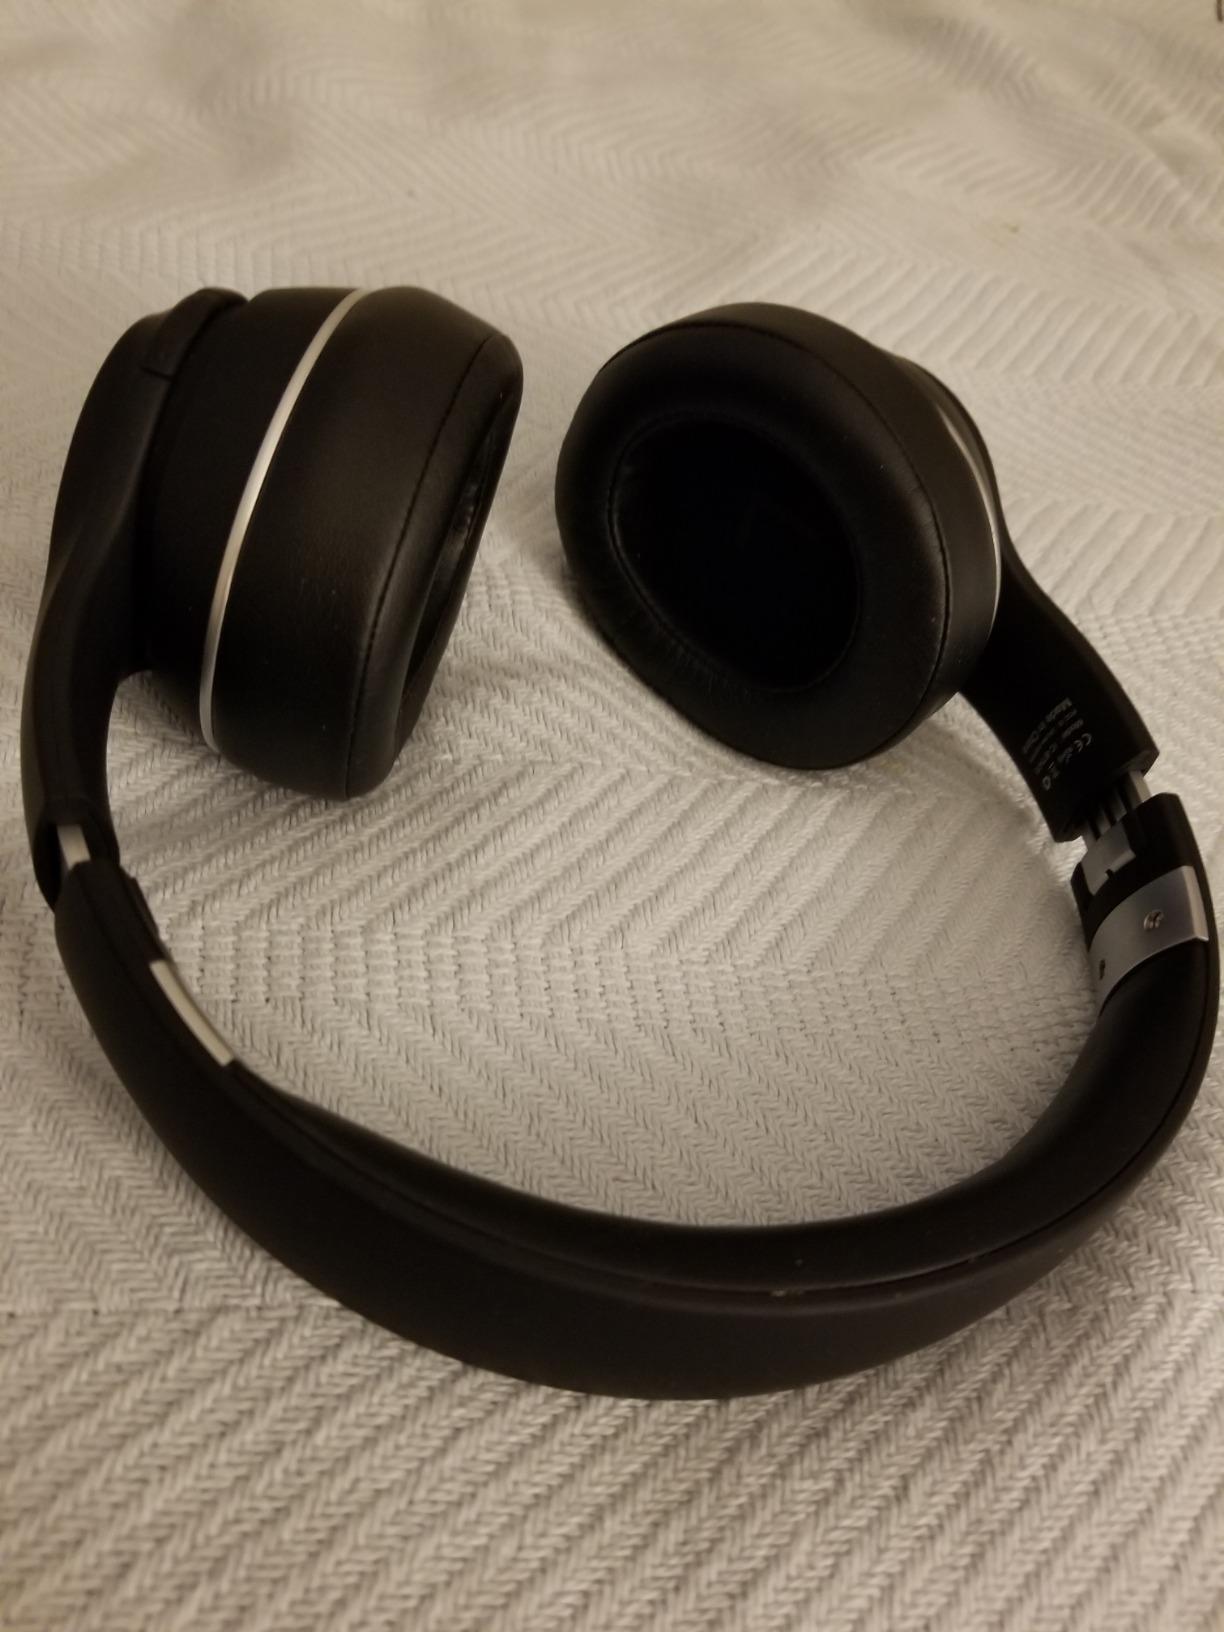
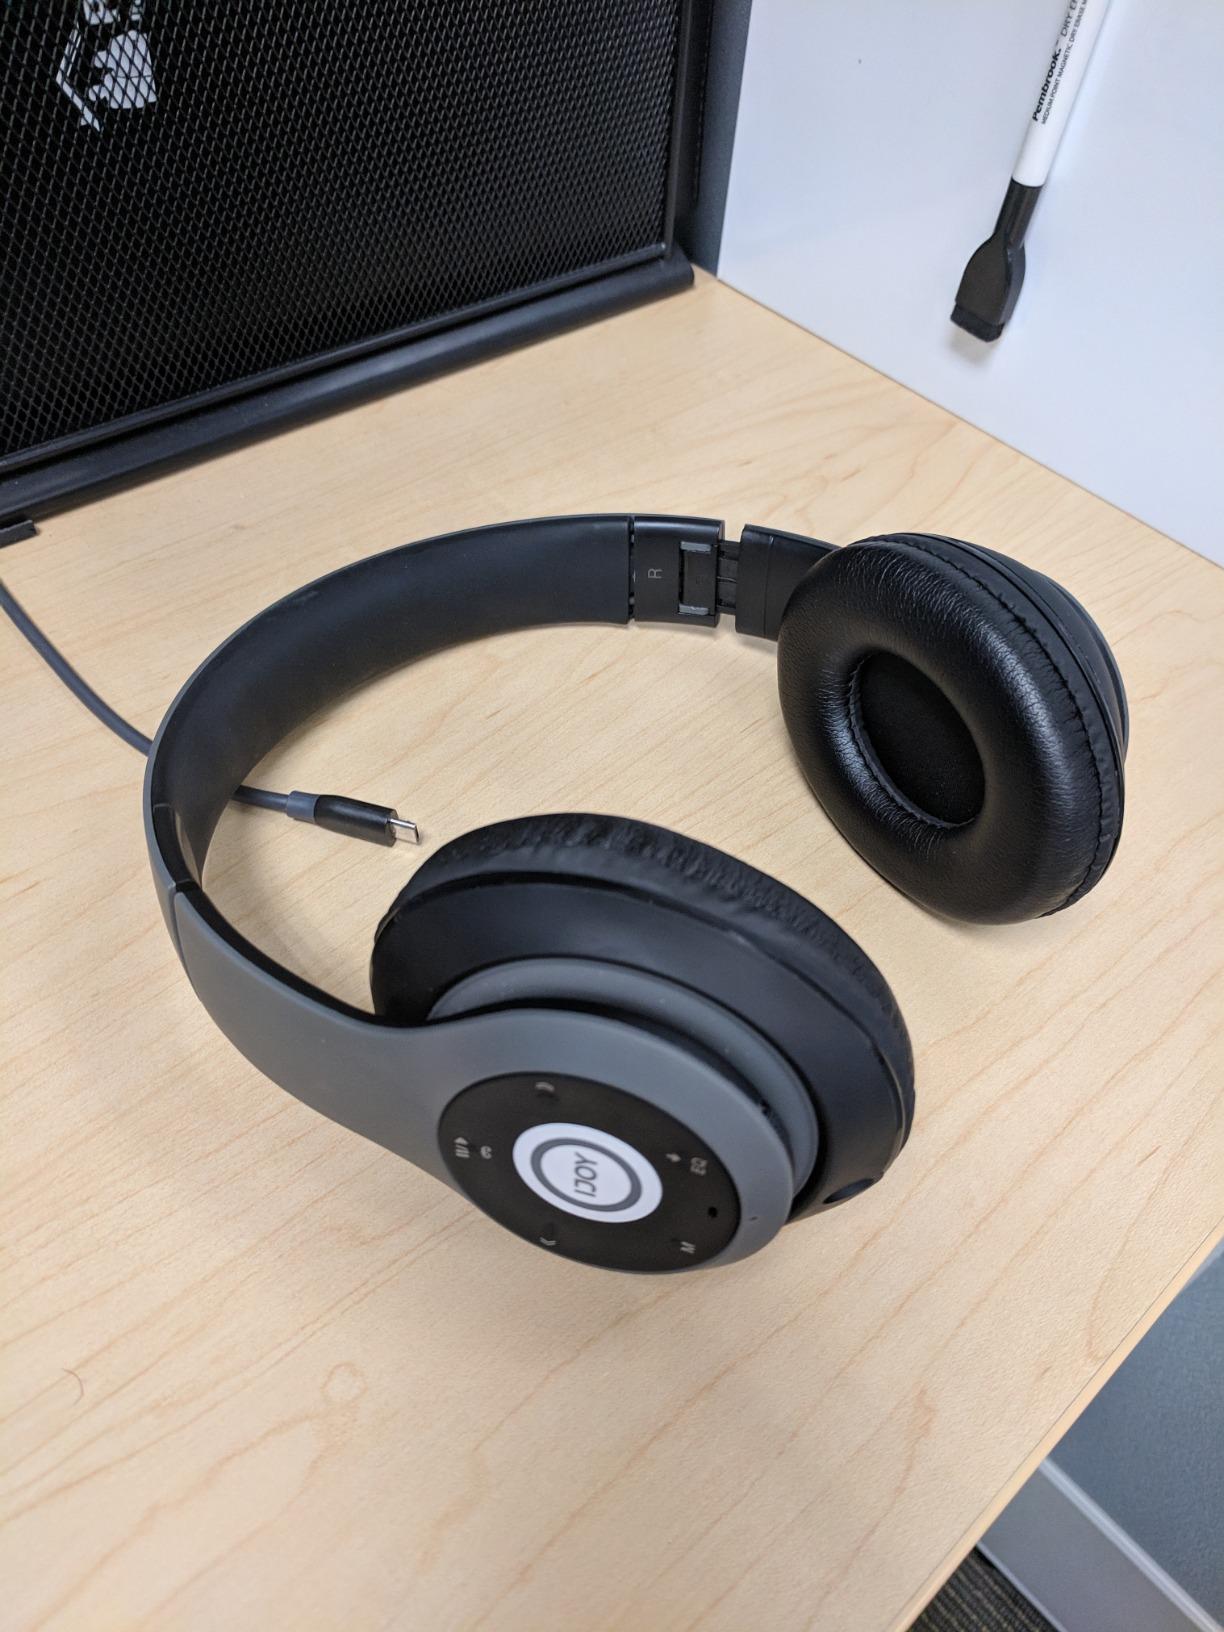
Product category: headphones
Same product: no